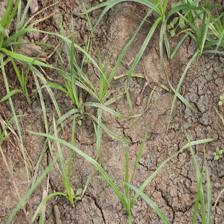
Label: Grass